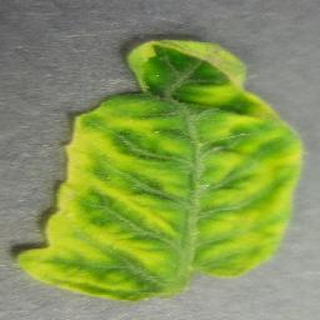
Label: tomato_yellow_leaf_curl_virus